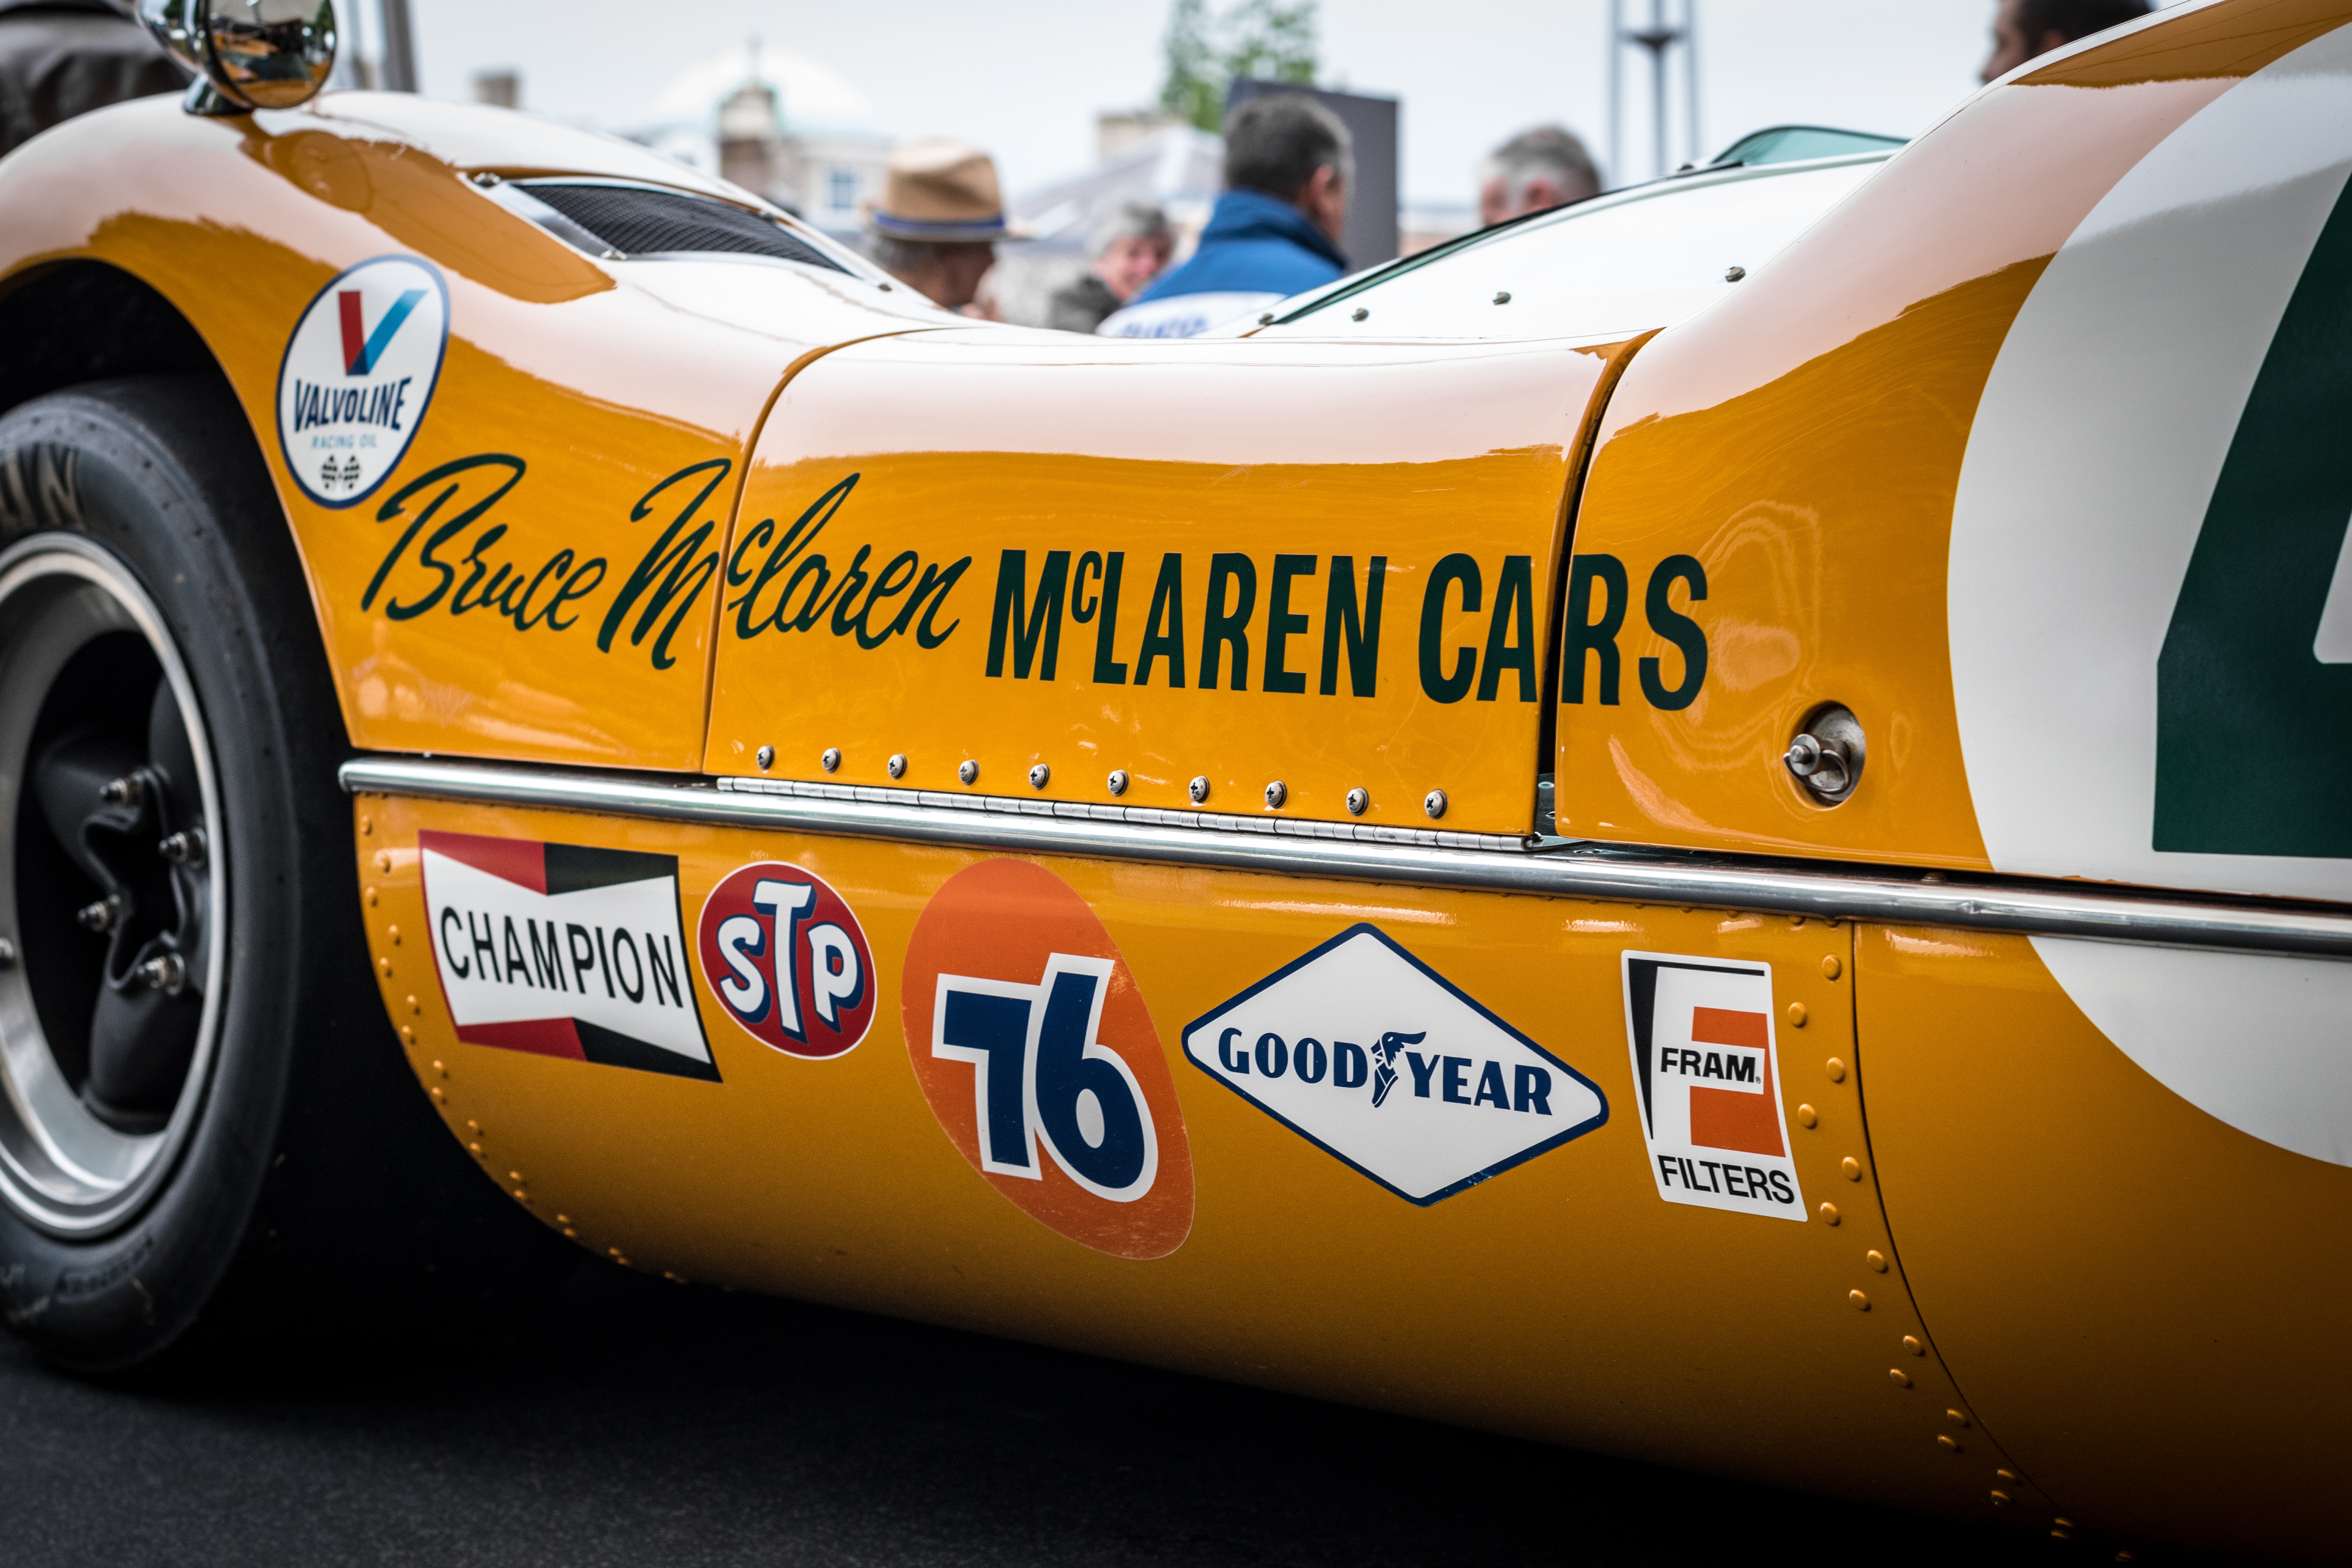
car, vehicle, yellow, sports car, motor vehicle, race car, racing, race track, porsche, automotive exterior, automotive design, sports prototype, group c, sports car racing